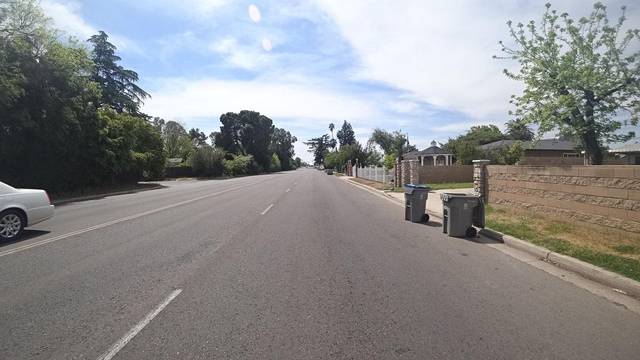
Region: Colombia
Coordinates: 36.79, -119.809